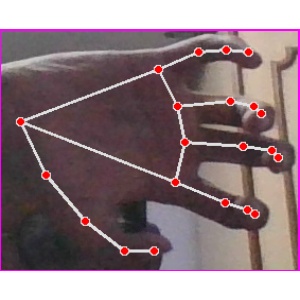
अक्षर: त